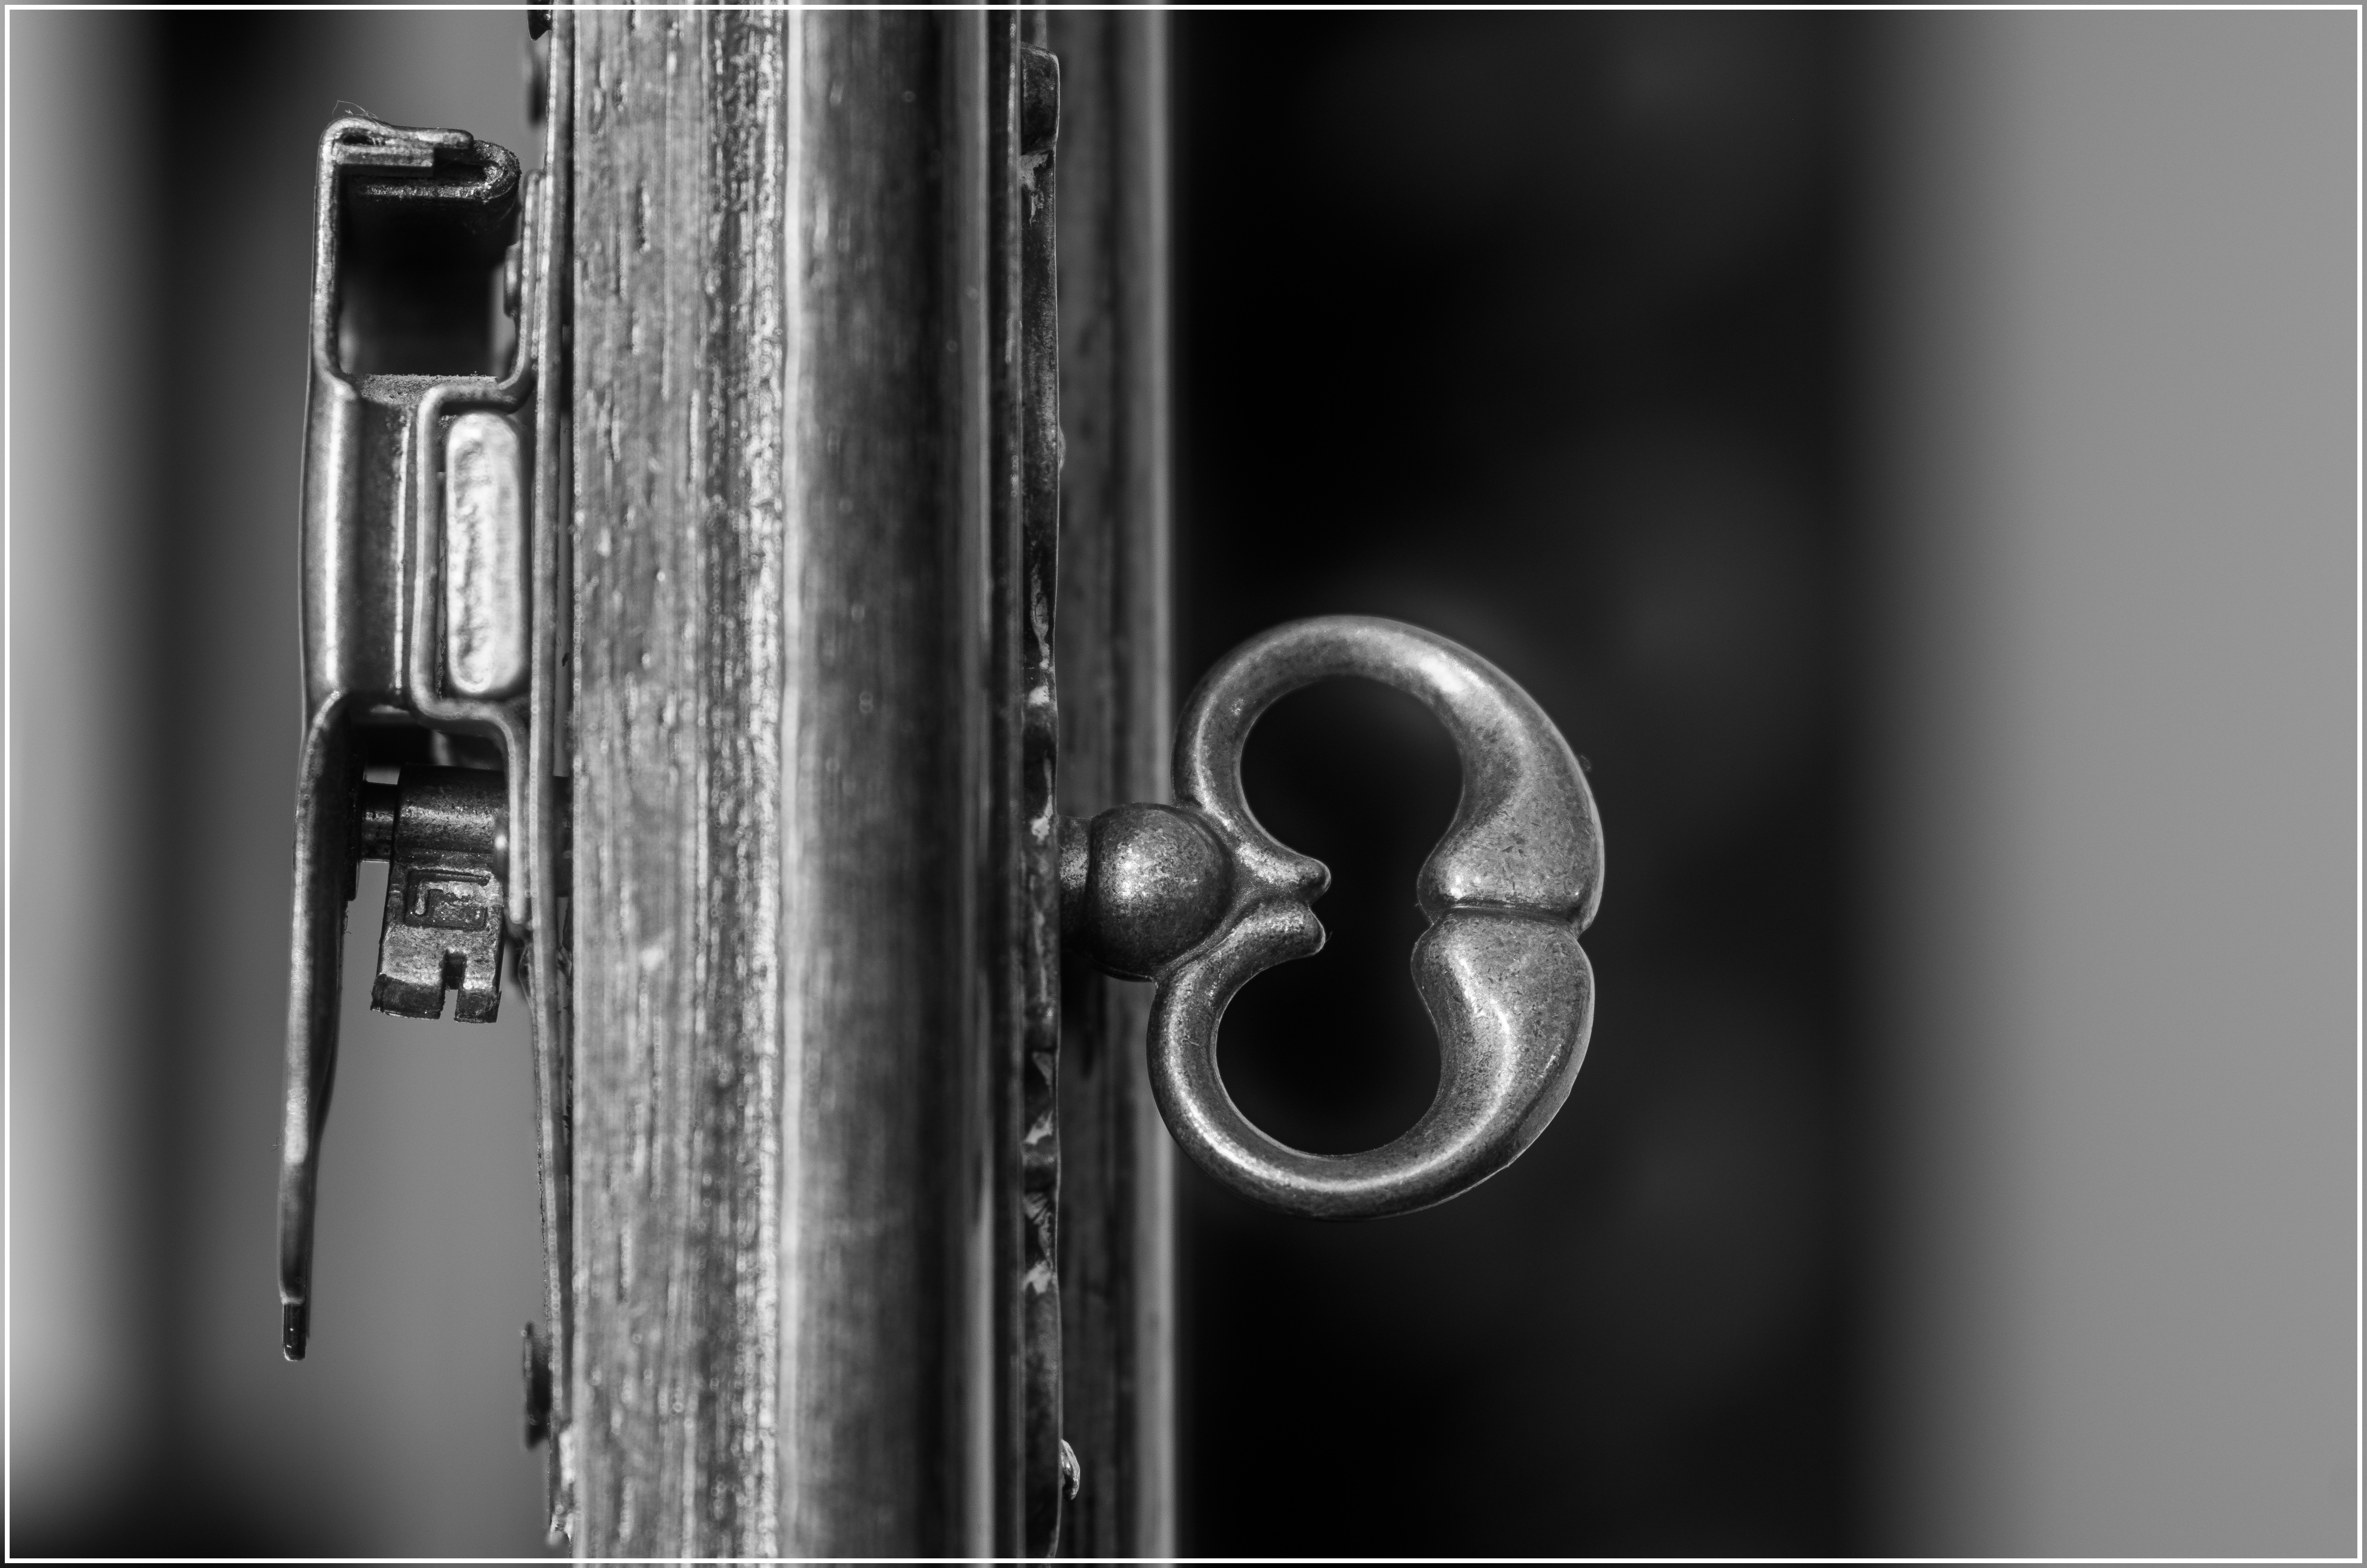
black and white, photography, key, monochrome, musical instrument, still life photography, monochrome photography, bowed string instrument